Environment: real
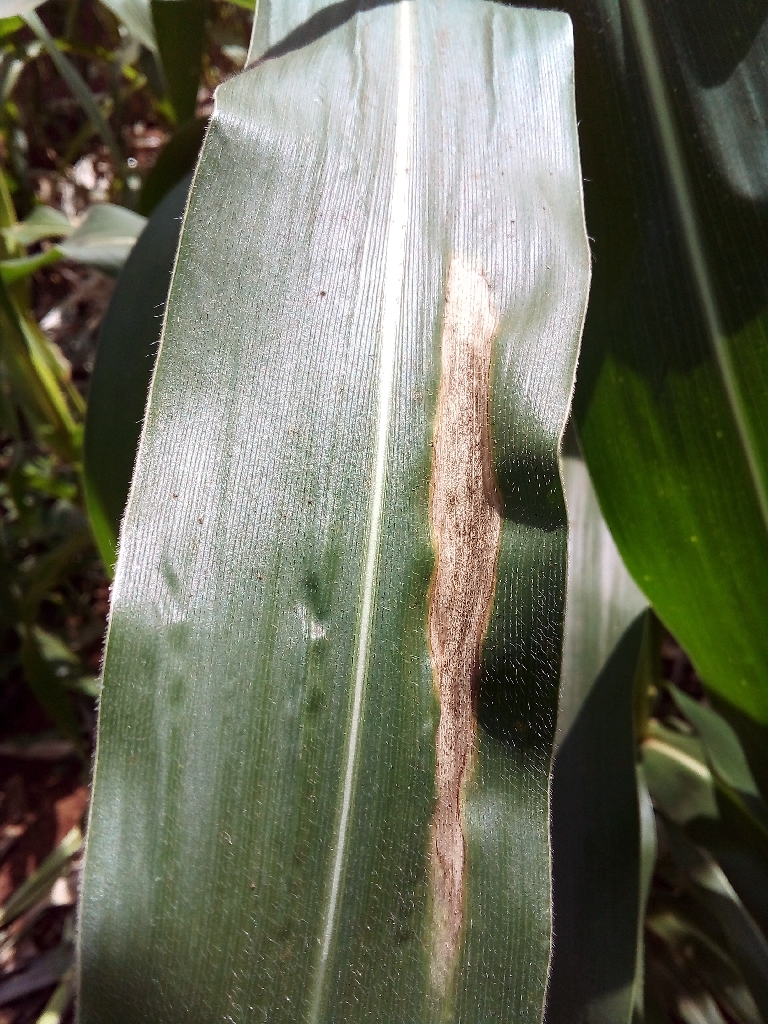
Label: northern_corn_leaf_blight